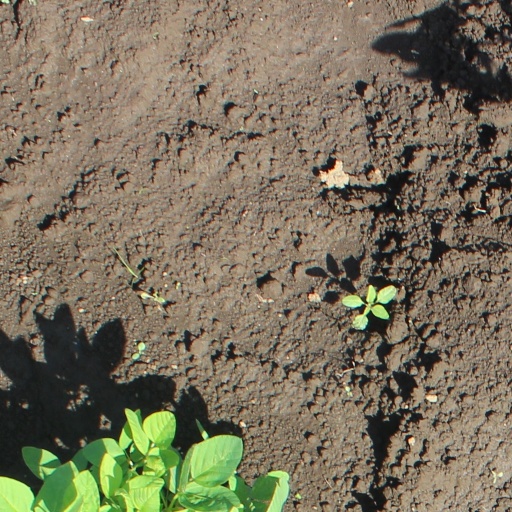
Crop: soybean